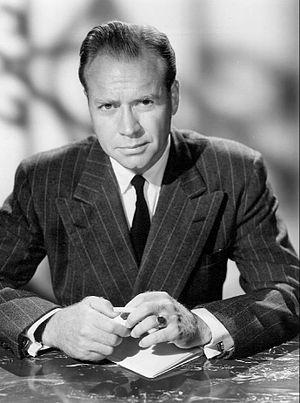
Lyle Bettger, né à Philadelphie, en Pennsylvanie, le 13 février 1915, et mort à Atascadero, en Californie, le 24 septembre 2003, est un acteur américain.